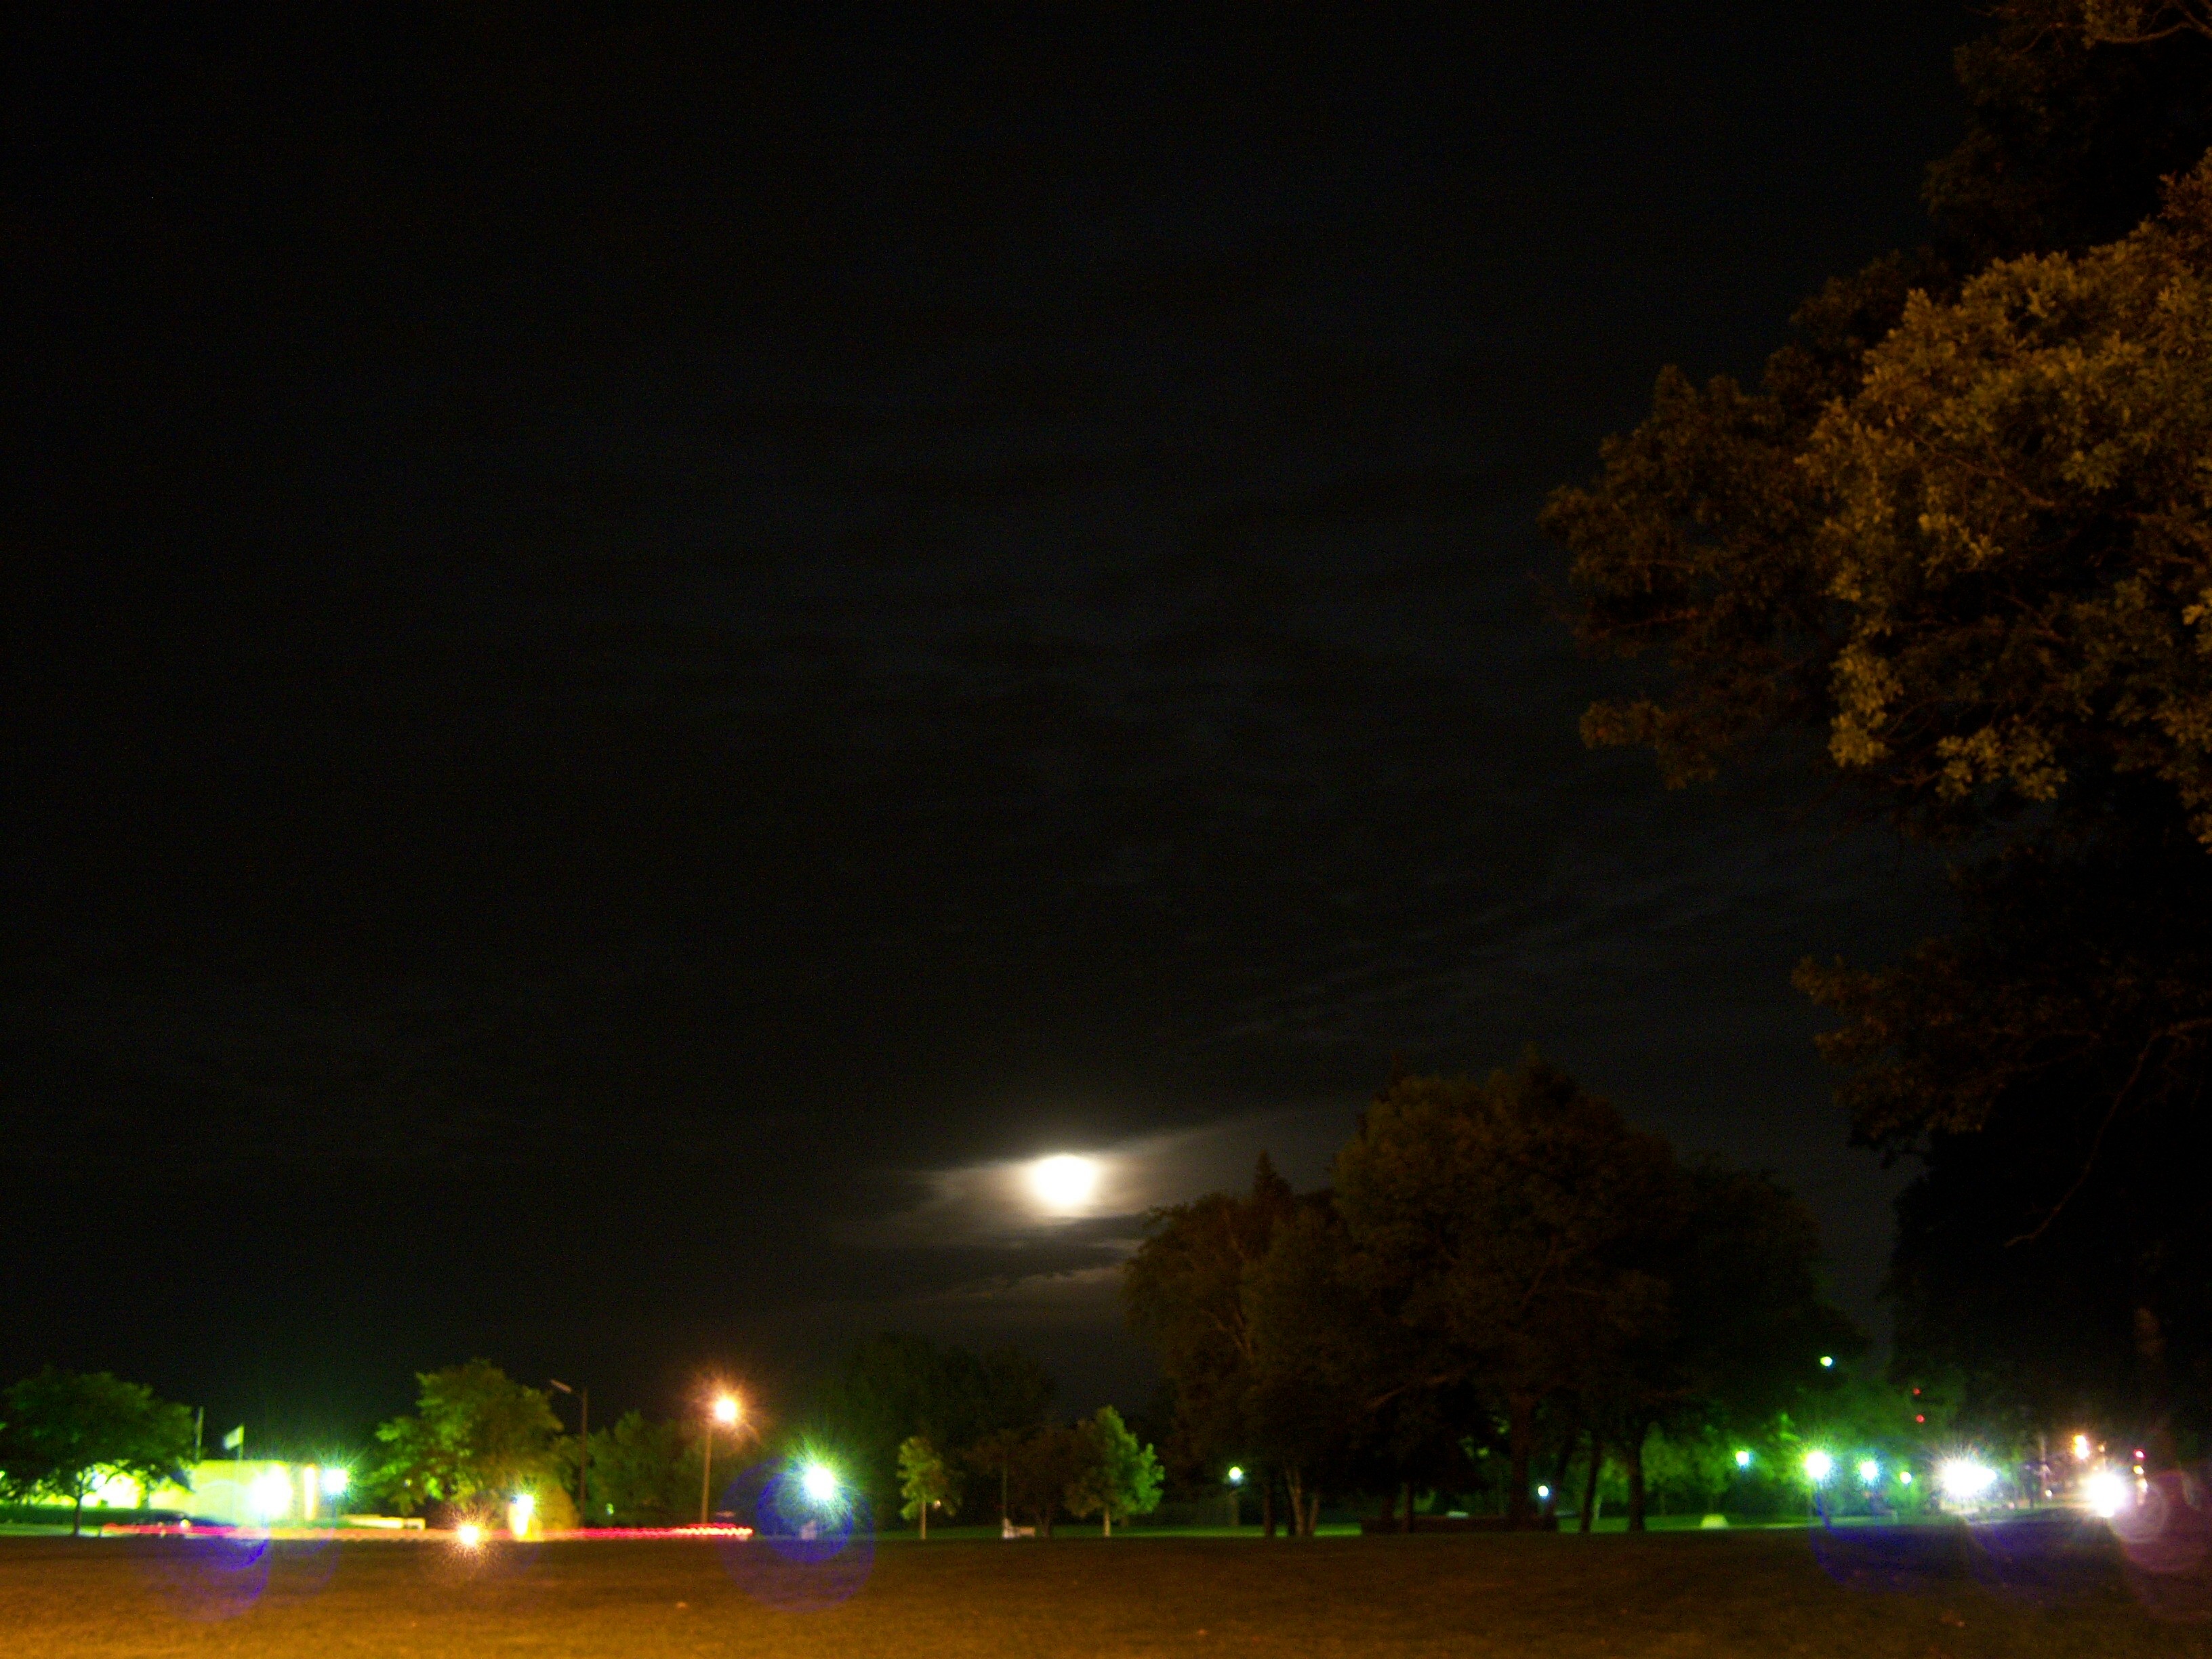
light, night, dusk, evening, darkness, lighting, moonlight, illinois, midnight, zion, moonrises